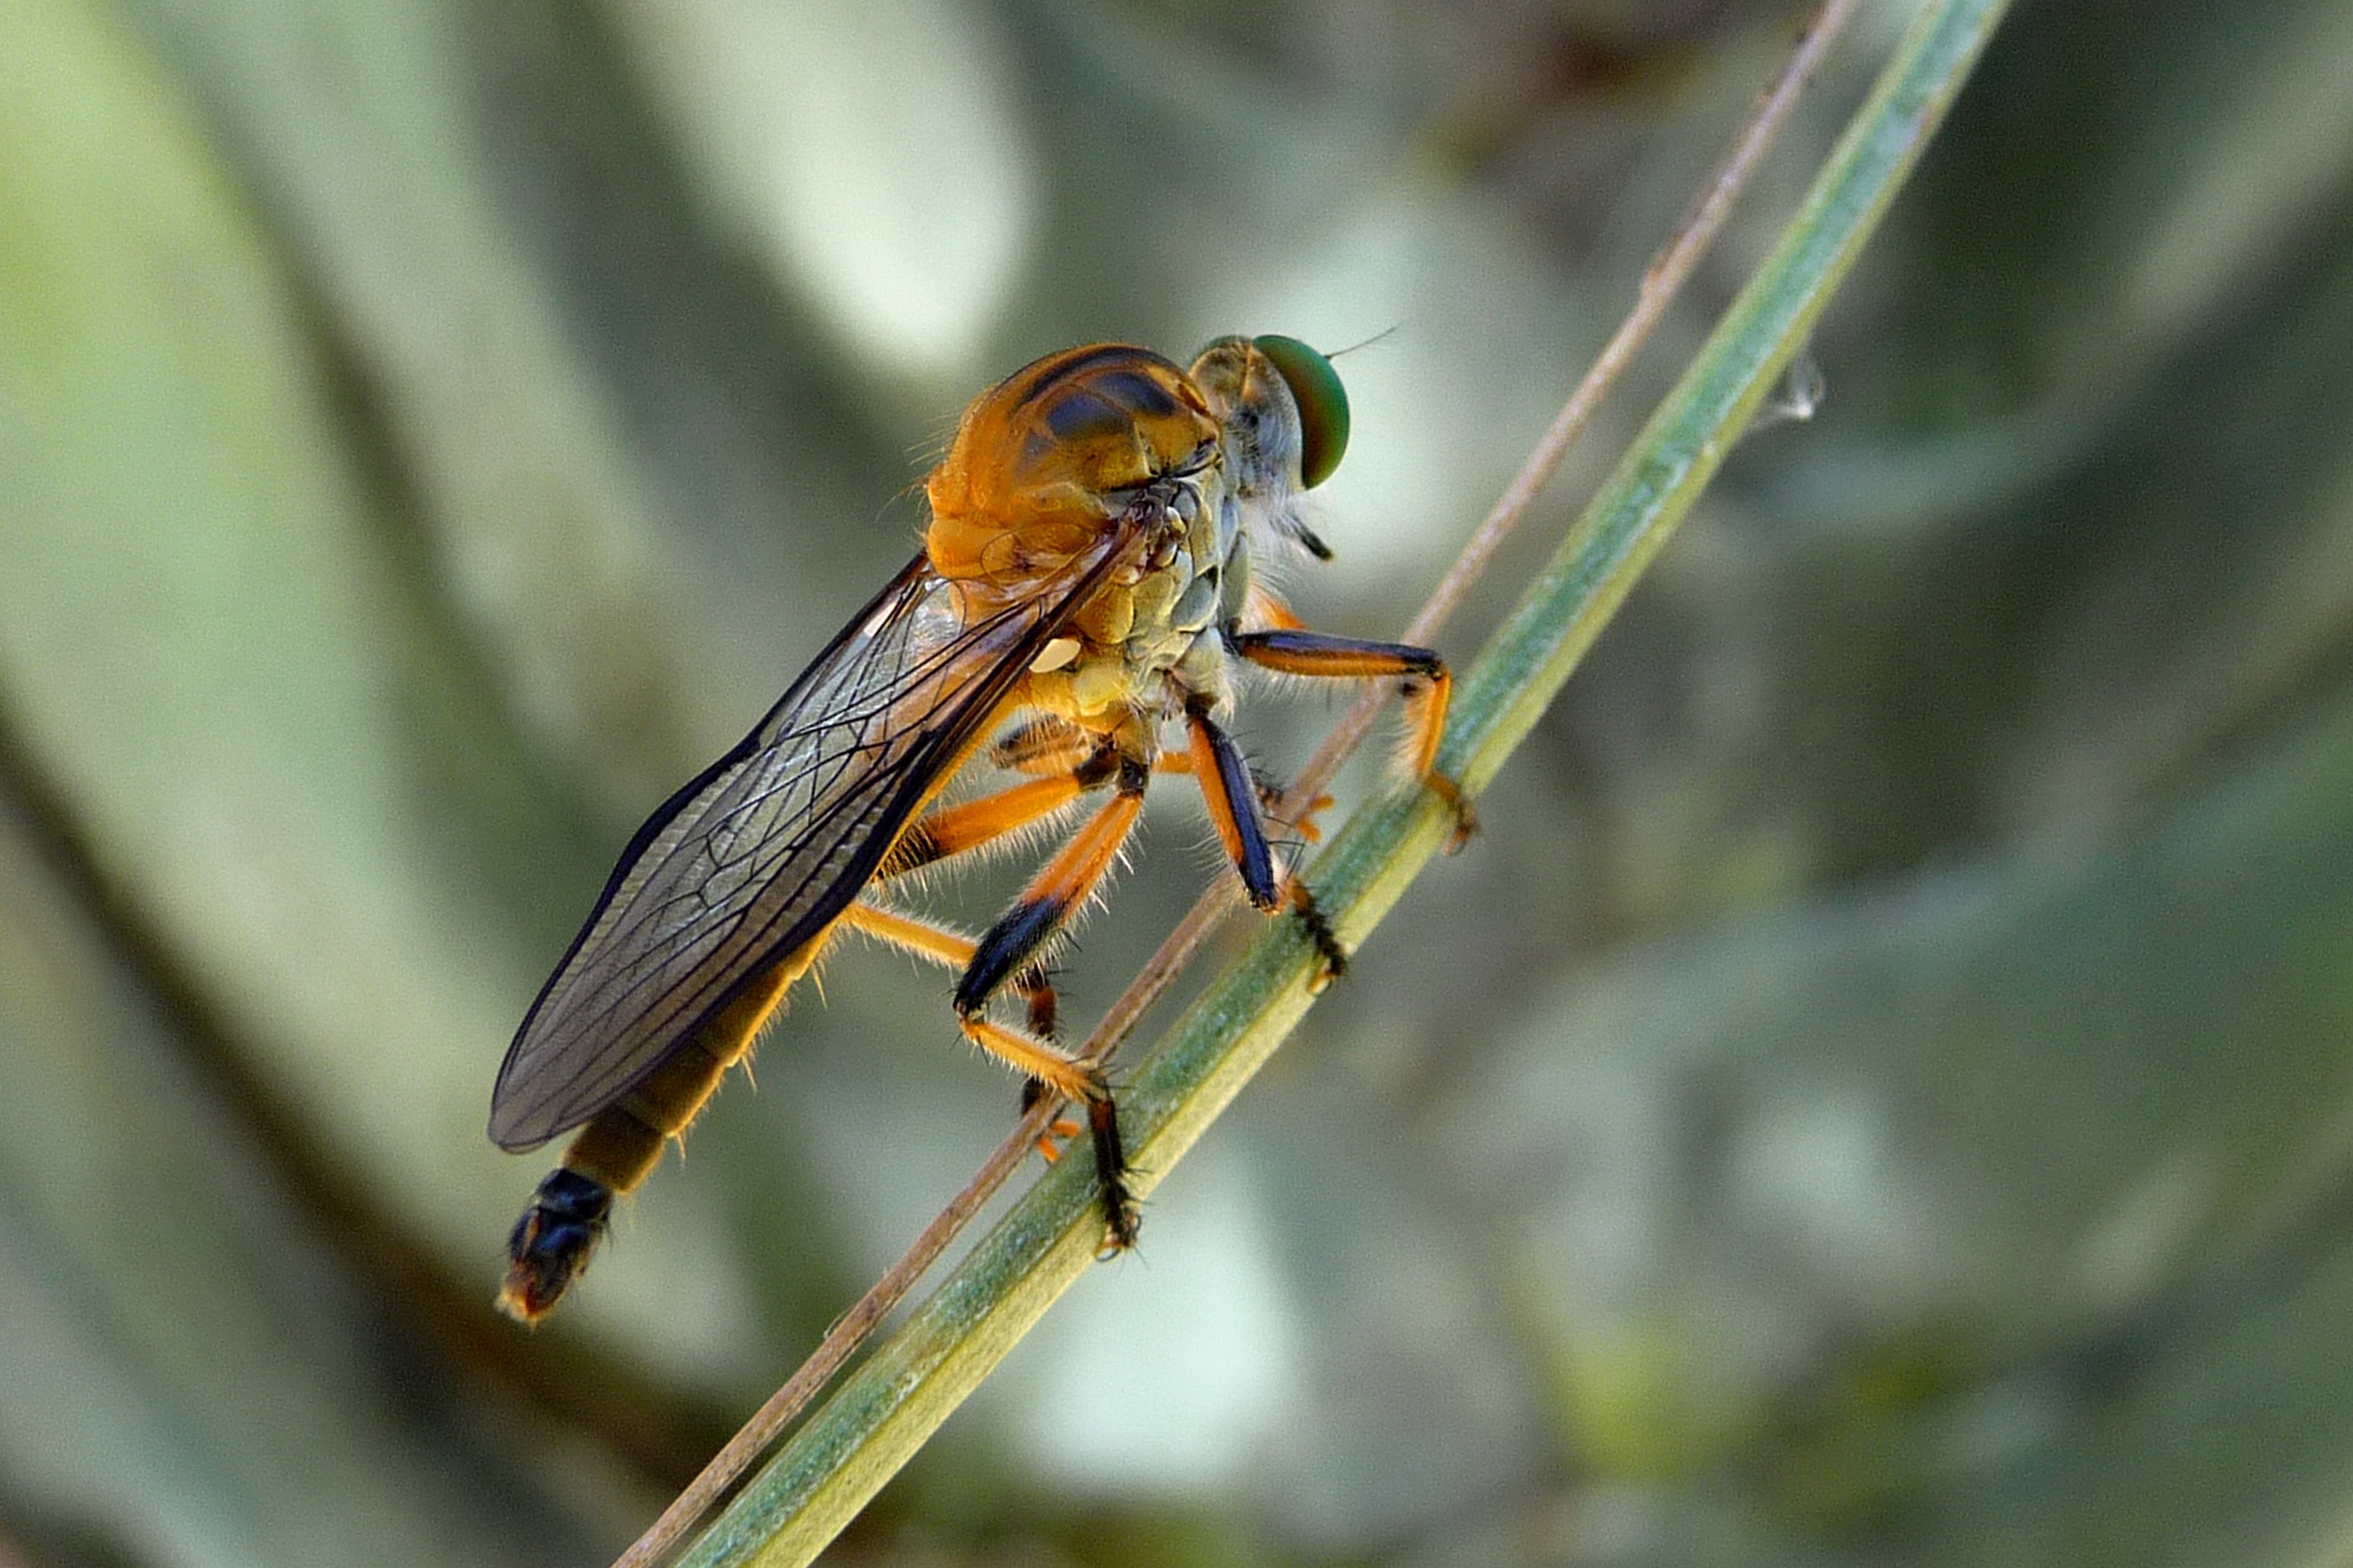
nature, photography, green, insect, fauna, invertebrate, close up, dragonfly, insects, damselfly, sting, macro photography, arthropod, robber fly, dragonflies and damseflies, dioctria rufipes